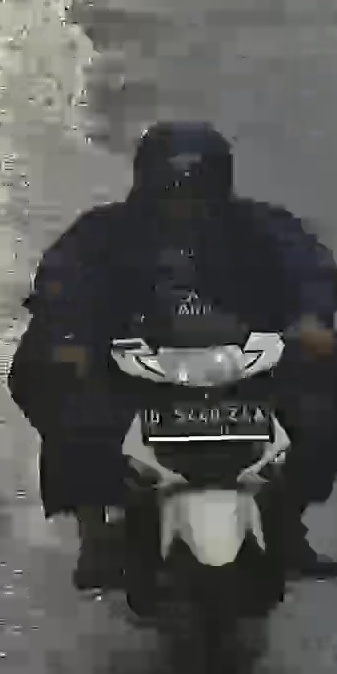
person-with-helmet: 1
person-without-helmet: 0